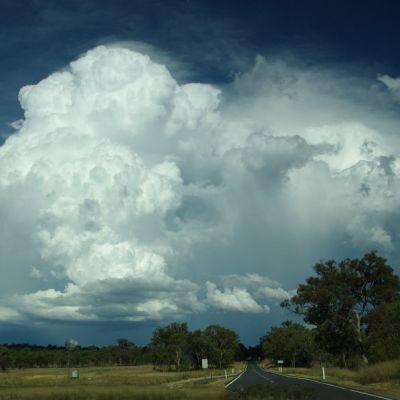
Cloud type: Cumulonimbus (Cb)